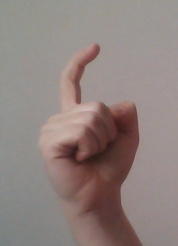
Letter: ra